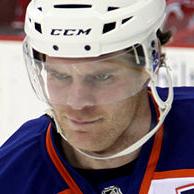
Age: 27